Dnieper–Bug estuary

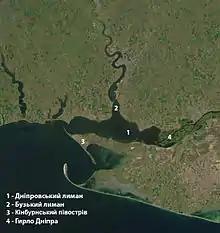
1Dnieper estuary; 2Southern Bug (Boh) estuary; 3Kinburn peninsula; 4Dnieper mouth

The estuary includes two parts: the wide Dnieper estuary (55 km long, up to 17 km wide), and the narrower Bug estuary (47 km long, from 5 to 11 km wide). The average depth is and the maximum depth .